SATUOeiras

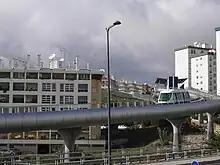
SATUOeiras vehicle approaching Tapadas Station

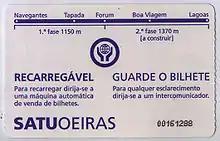
A SATUOeiras fare ticket showing a route outline of phase one and phase two, the latter was never built

SATUOeiras (Sistema Automático de Transporte Urbano de Oeiras), also known simply as SATU, was a elevated automated people mover that operated in Oeiras, Portugal from 2004 to 2015. The line connected Paço de Arcos with Oeiras Parque Shopping Center and consisted of 3 stations and 2 cars. Discussions to possibly reopen and expand the line have been ongoing since 2017.